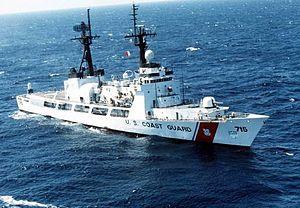
La liste des navires de l'United States Coast Guard est une liste de tous les navires de l'United States Coast Guard à avoir été en service au cours de son histoire. Les navires sont regroupés en fonction de leur classe et de leur taille.
La Garde côtière des États-Unis est un organisme fédéral américain dévolu au rôle de surveillance, de protection, et de sauvetage des personnes en détresse dans les eaux territoriales américaines ; il est le représentant de l'action de l'État en mer et dispose, entre autres, d'unités armées.